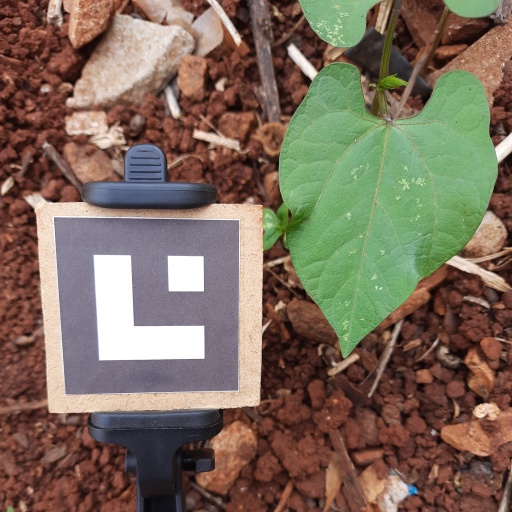
Observations: wavy surface, no eating holes, under shade